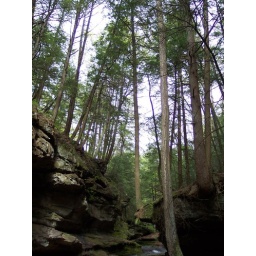
Note the tree in the center. Perched on a rock outcrop with seemingly no roots.